GWR 4200 Class 4277

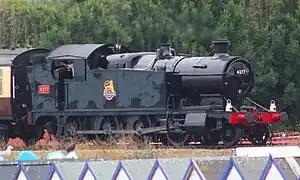
GWR 2-8-0T Class 42xx No. 4277 "Hercules" at Paignton Station on the Dartmouth Steam Railway.

Great Western Railway (GWR) 4200 Class No. 4277 is a preserved British steam locomotive. In preservation it has carried the name "Hercules".